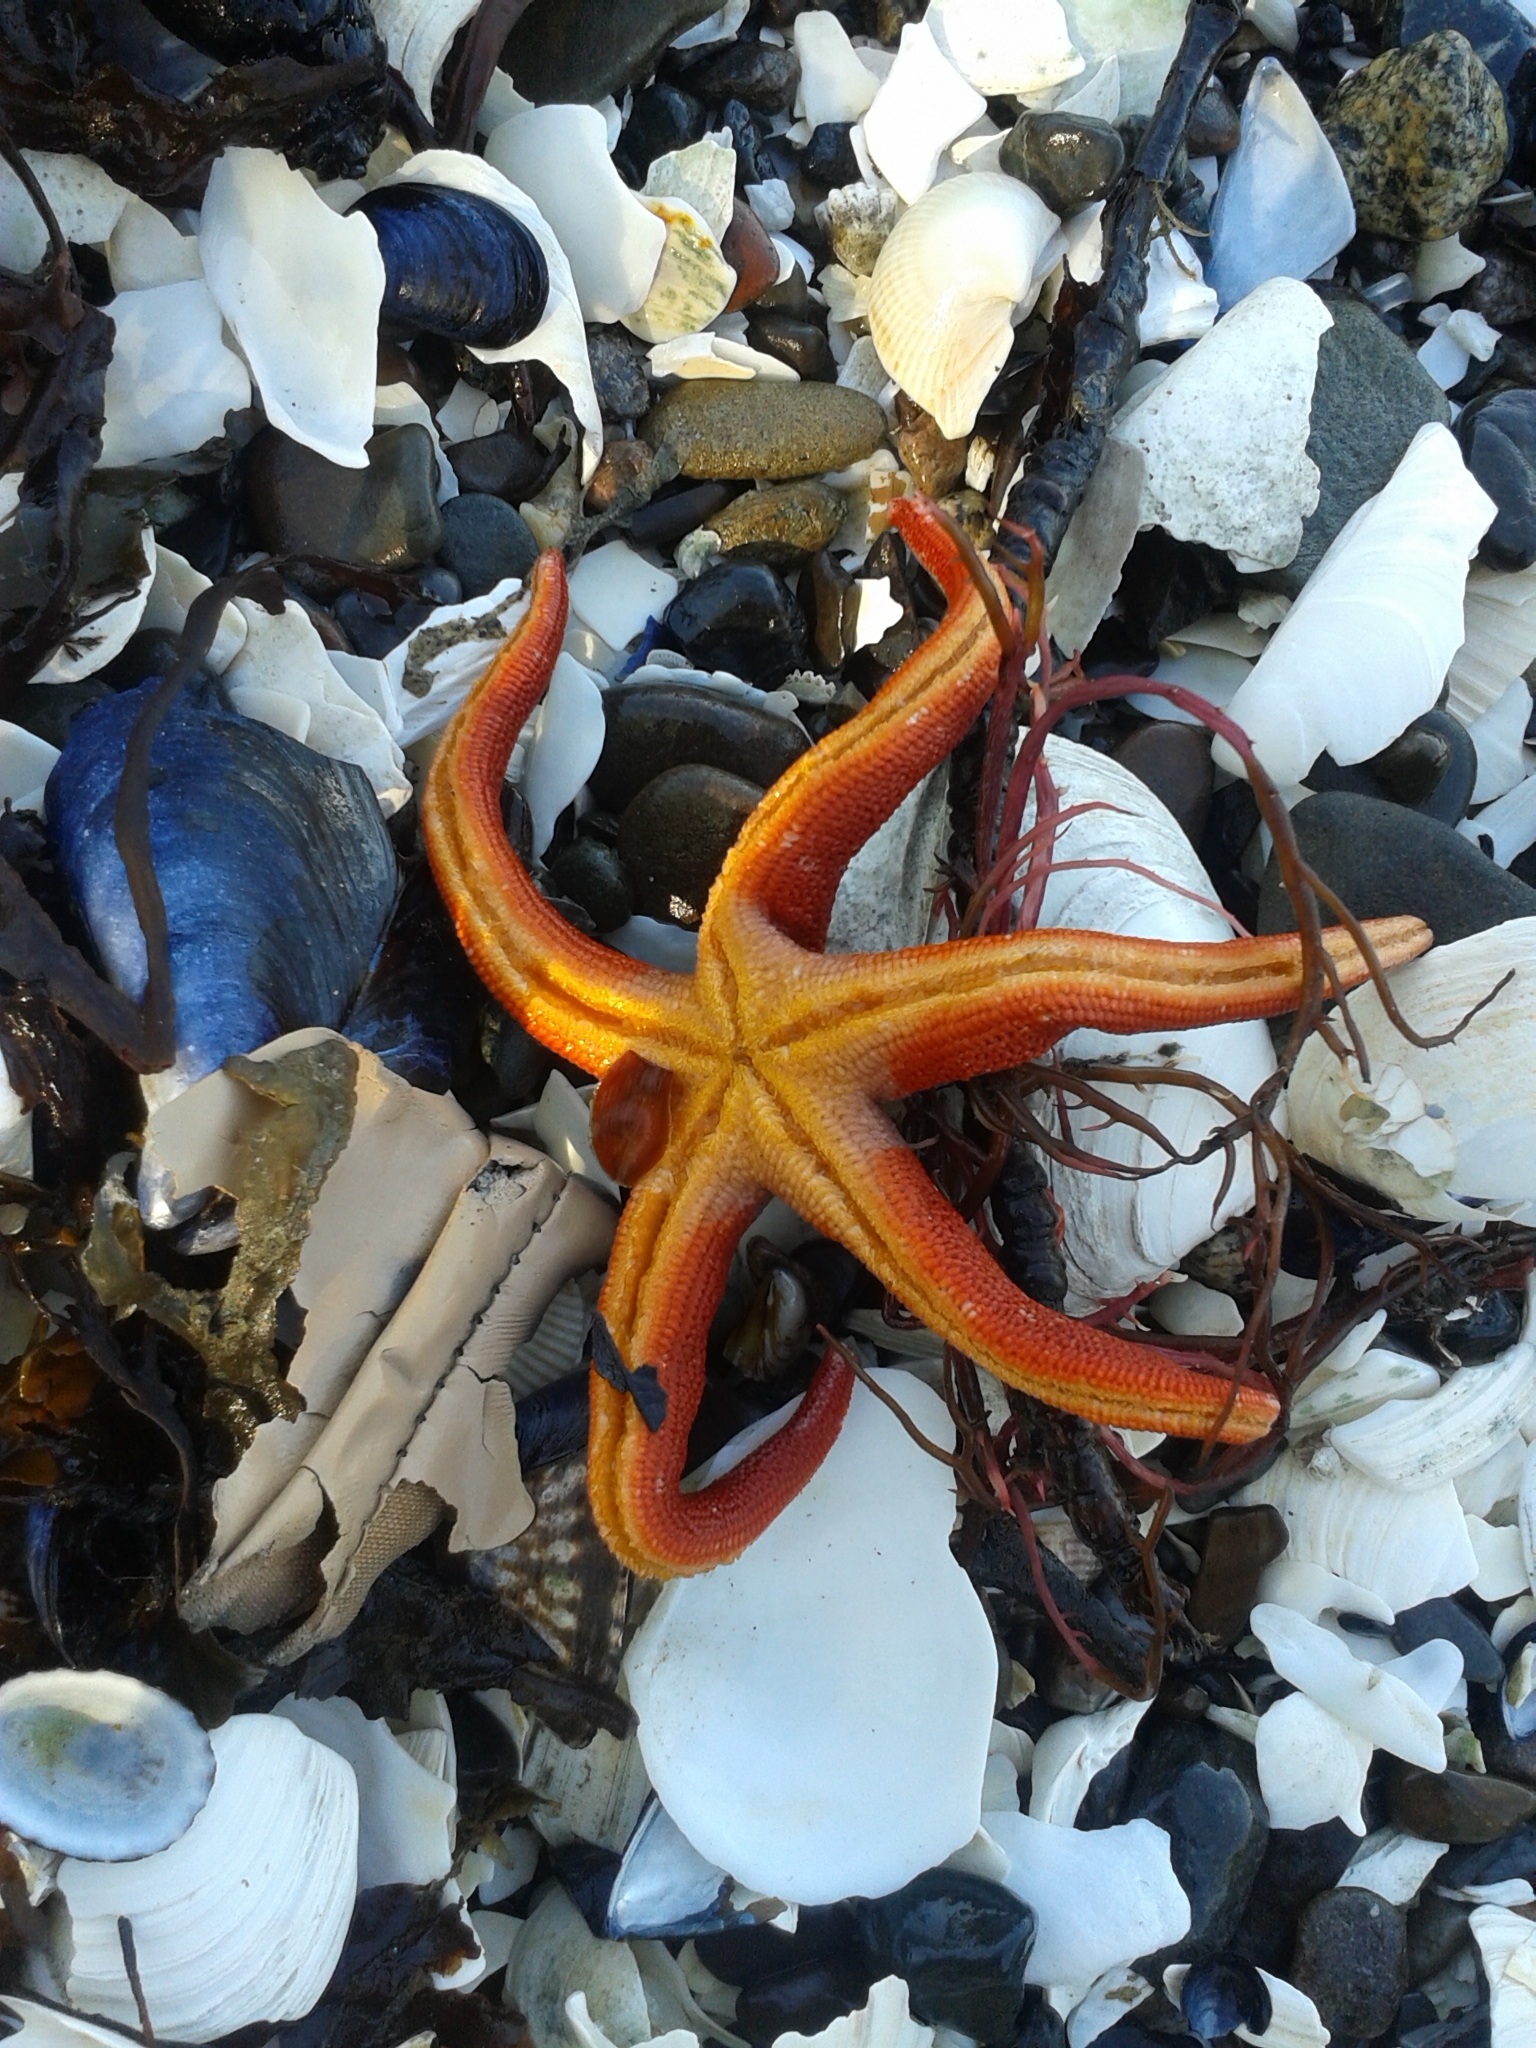
beach, sea, ocean, leaf, flower, coastline, seaside, starfish, shells, waste, scrap